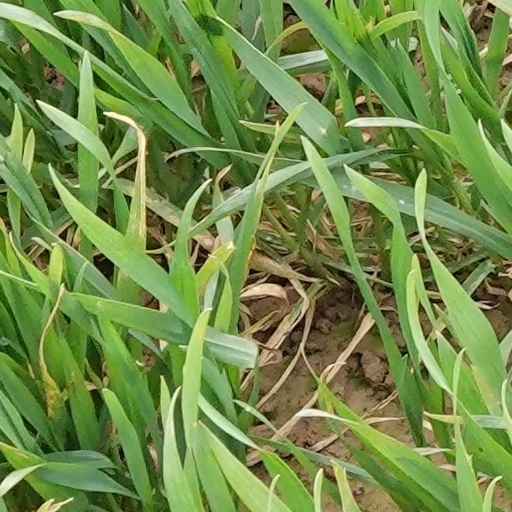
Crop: wheat